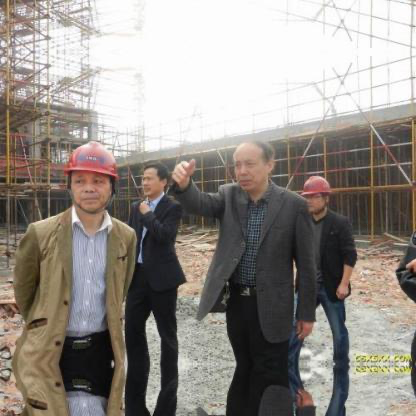
Objects in the image:
label: helmet
label: helmet
label: head
label: head